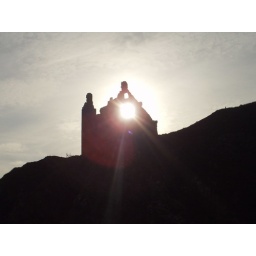
Another photo of the sun coming through a window in the castle along the coast from portpatrick